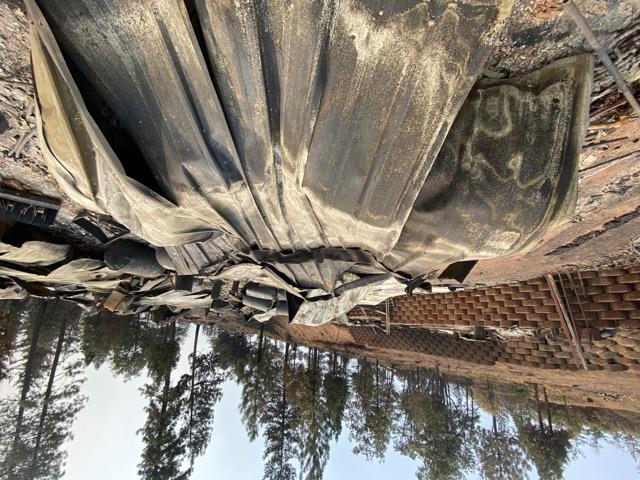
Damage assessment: destroyed